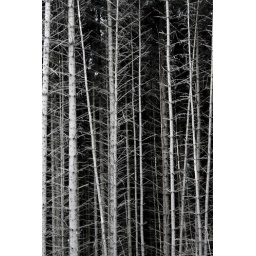
A collection of pine trees off the beaten path in Glan Coe.